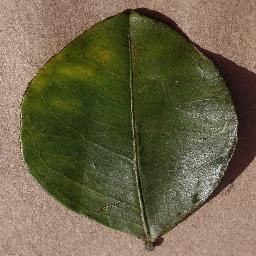
Label: Orange___Haunglongbing_(Citrus_greening)